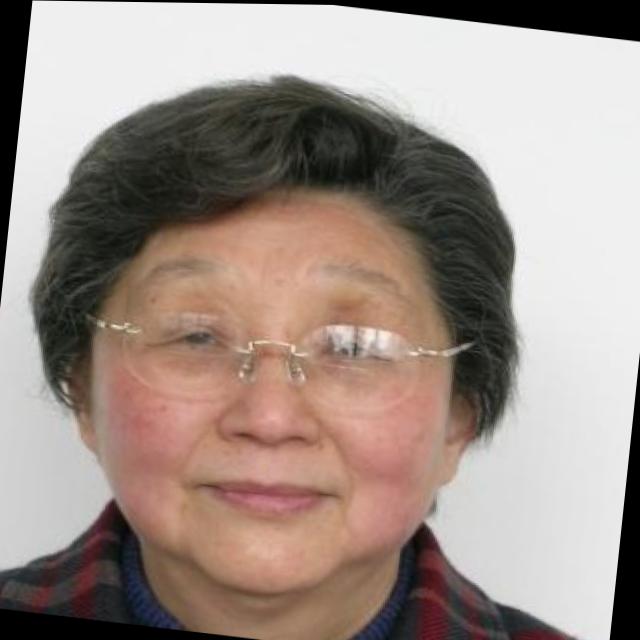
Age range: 65+